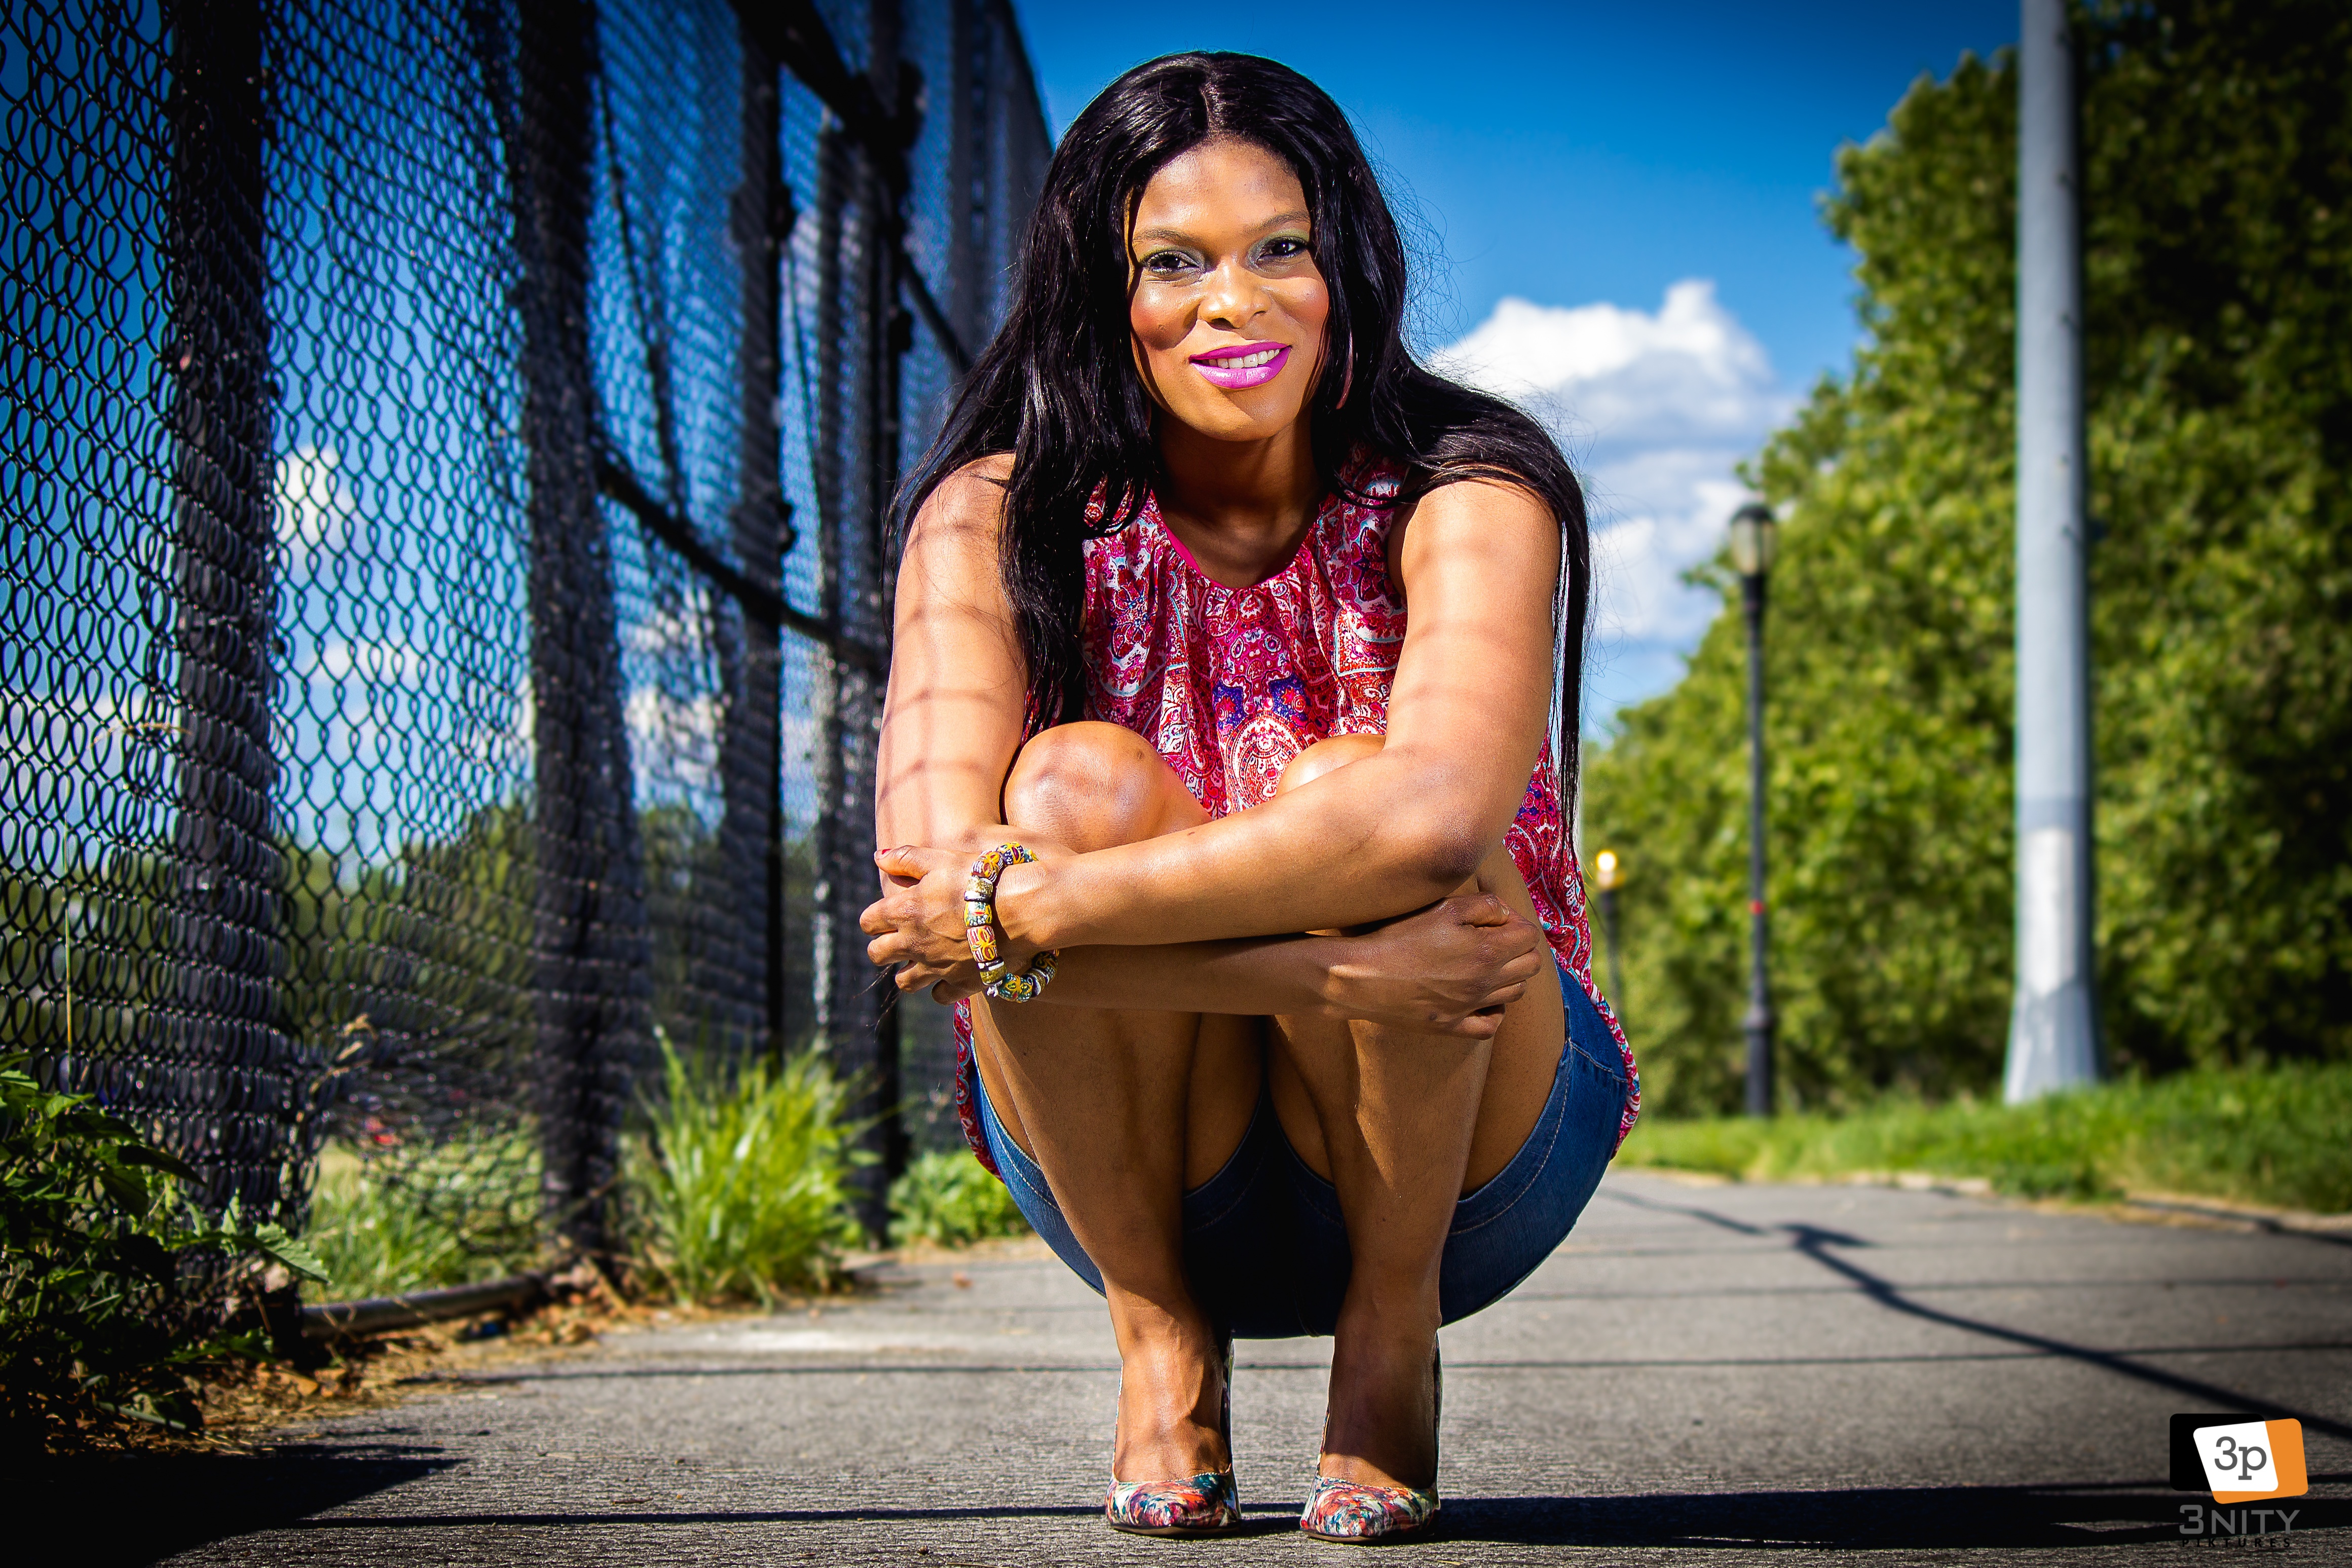
person, photography, leg, model, sitting, fashion, muscle, beauty, abdomen, photo shoot, human positions, physical fitness